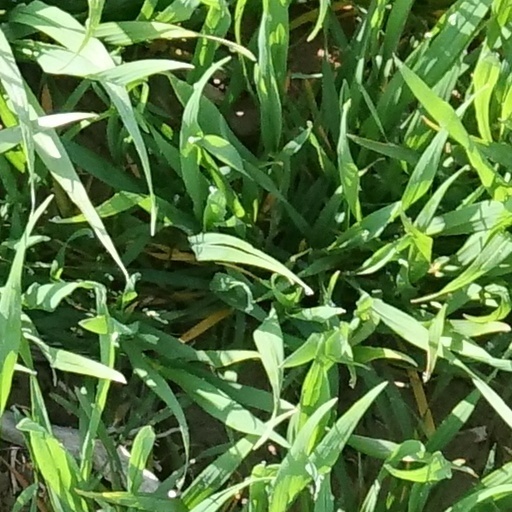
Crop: wheat